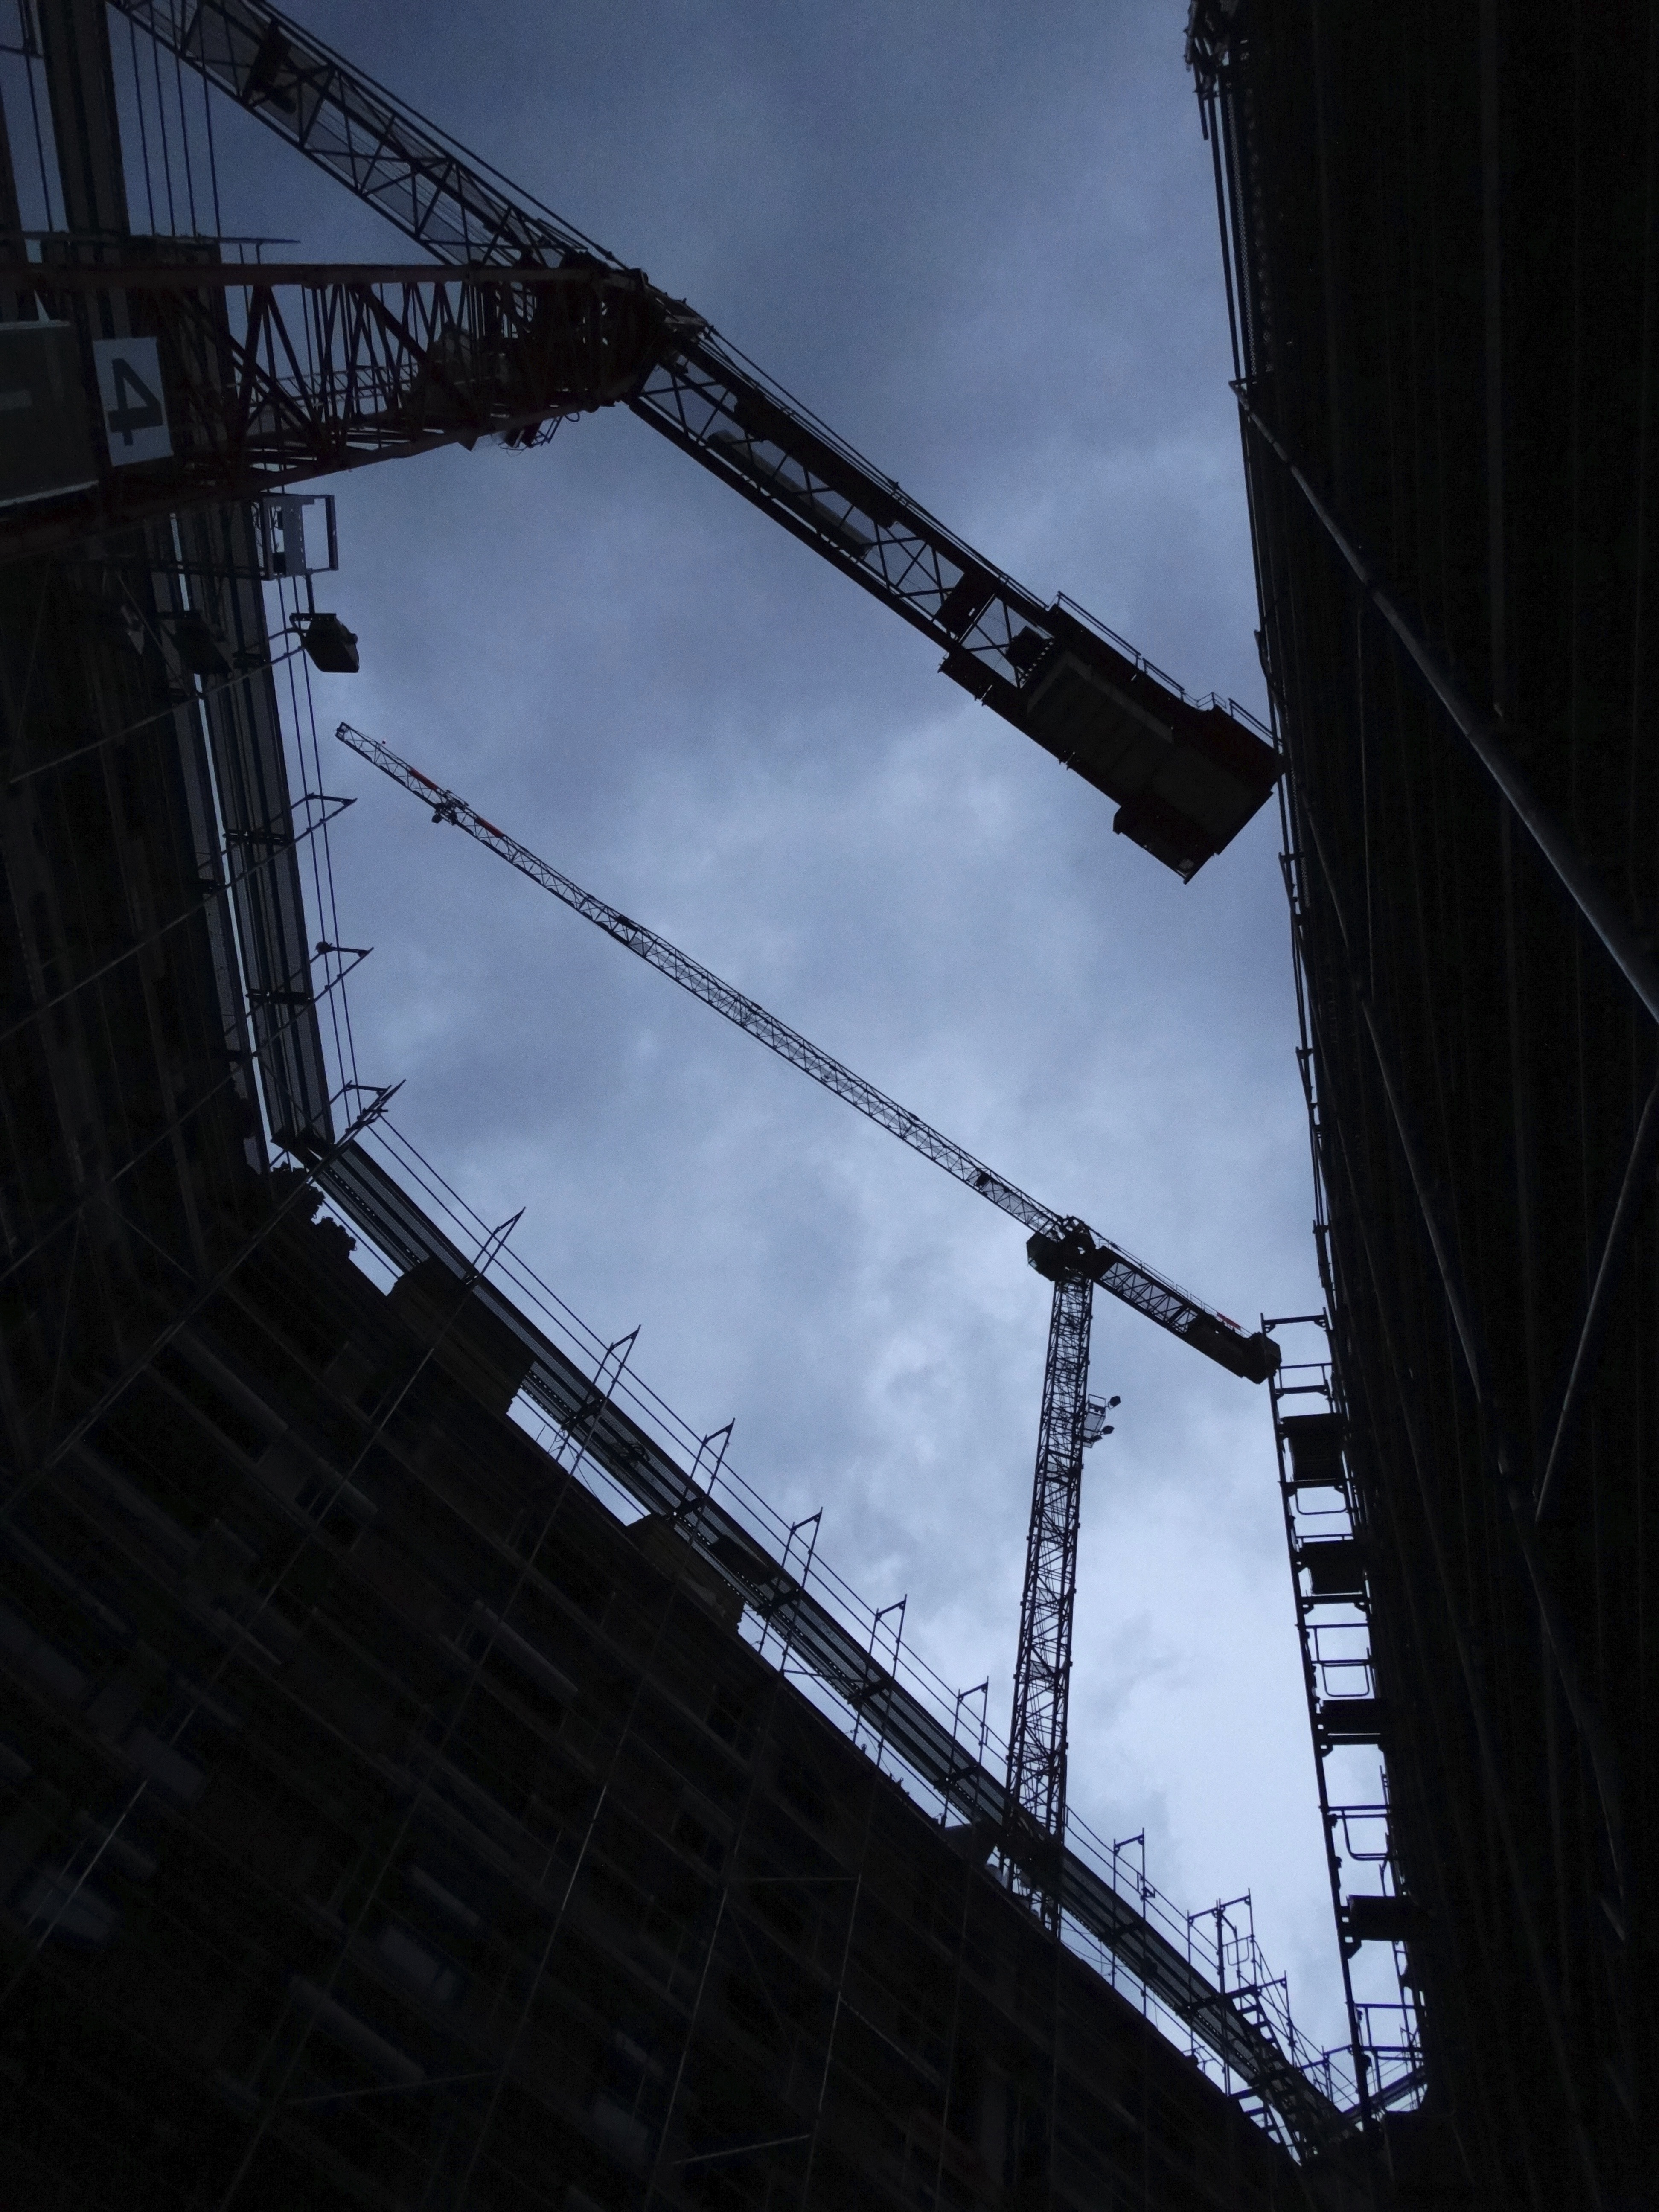
light, architecture, structure, sky, bridge, sunlight, skyscraper, line, reflection, tower, mast, darkness, blue, electricity, lighting, site, shape, scaffold, baukran, construction work, urban area